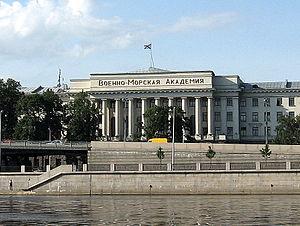
L’Académie Navale N.G. Kouznetsov de Saint-Pétersbourg est l'unique école d'officiers de la Marine russe.